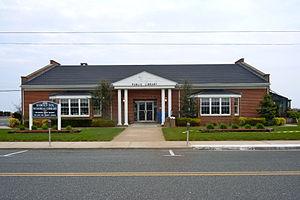
Bibliothècque Memorial Harold Fox à Wildwood Crest